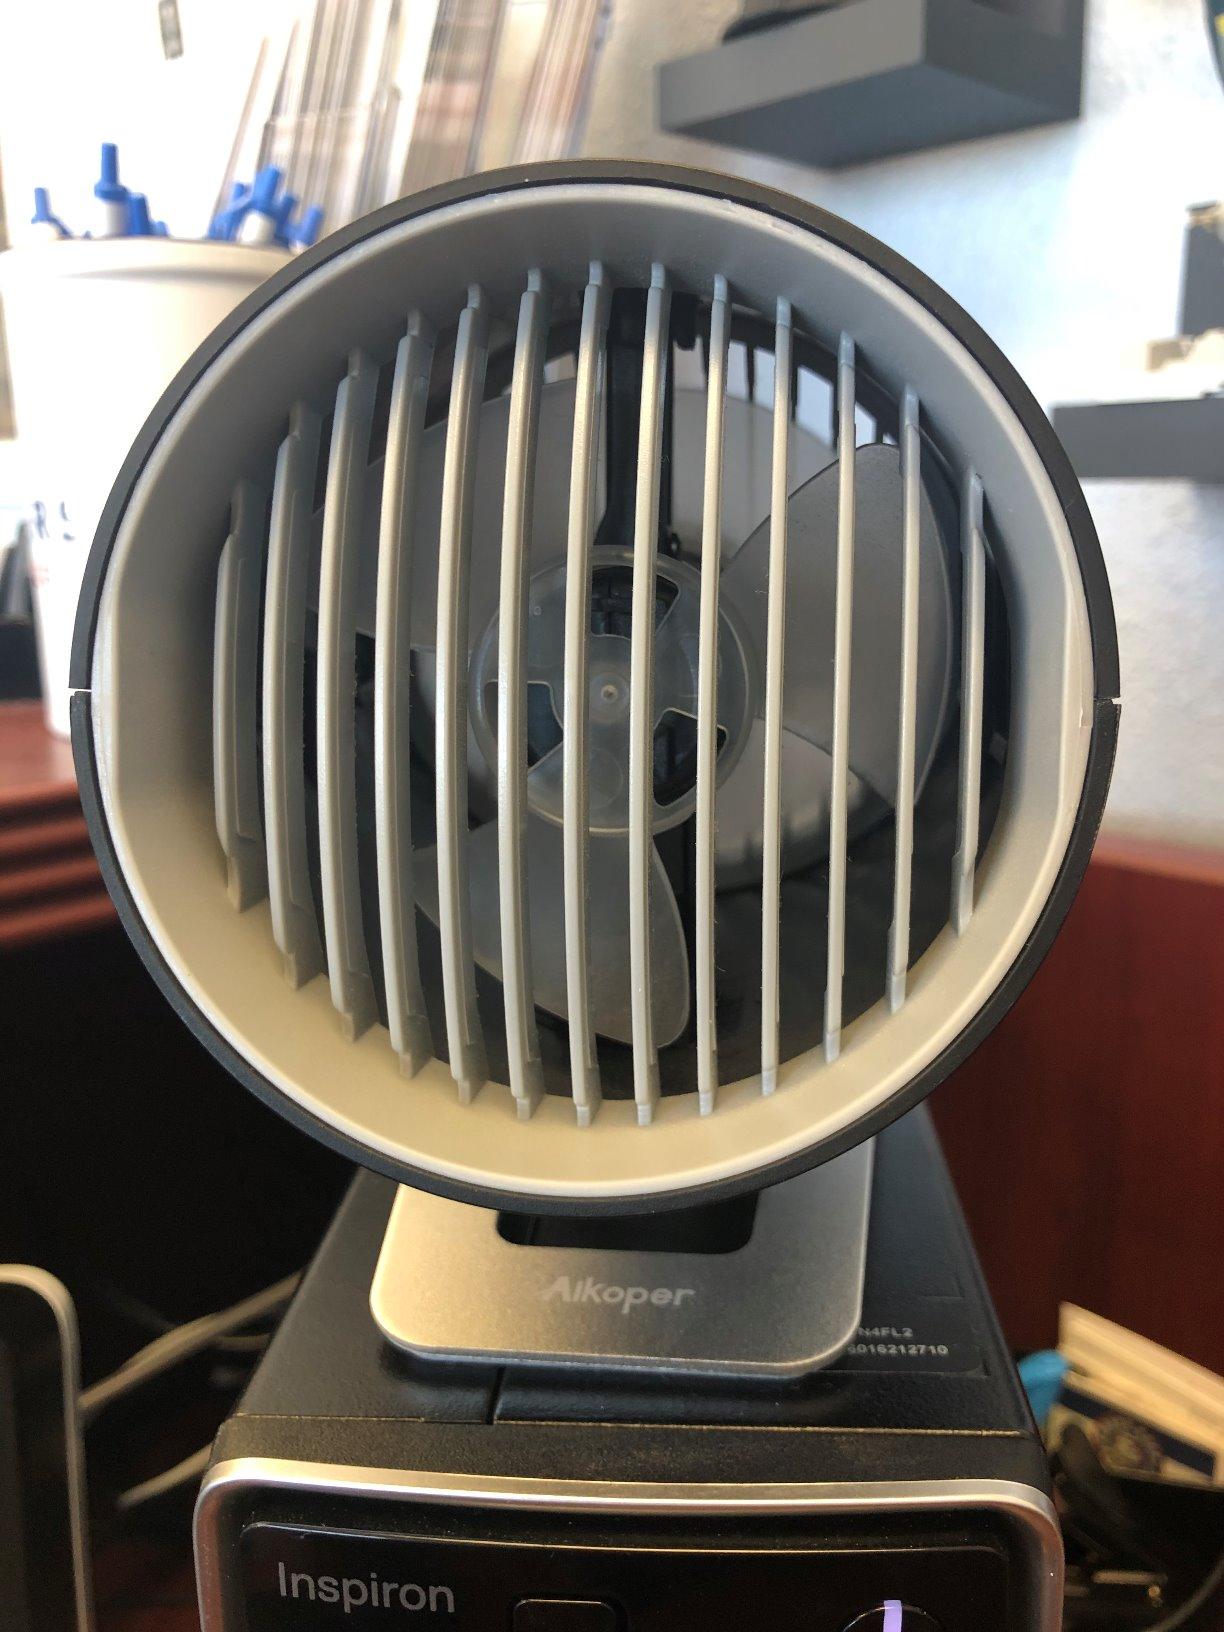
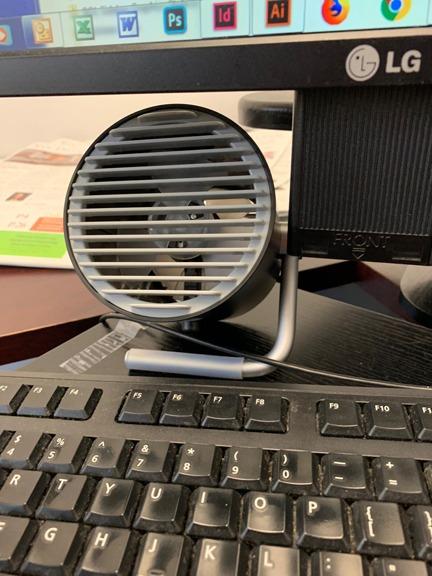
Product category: fan
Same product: no